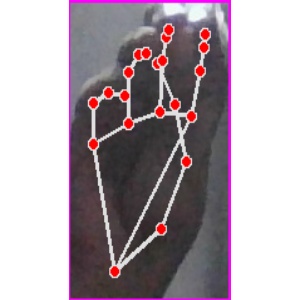
अक्षर: ङ